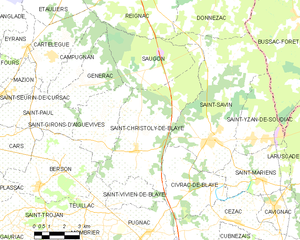
Saint-Christoly-de-Blaye est une commune du Sud-Ouest de la France, située dans le département de la Gironde, en région Nouvelle-Aquitaine.